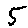
Label: 5